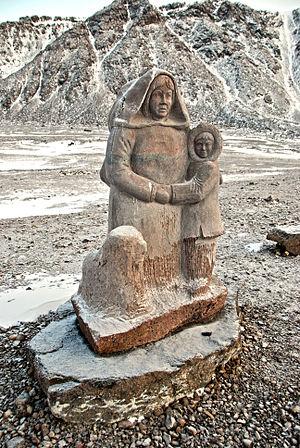
Grise Fiord est une communauté inuite située sur la pointe sud de l´Île d'Ellesmere, au Nunavut, à 720 miles au nord du cercle arctique.